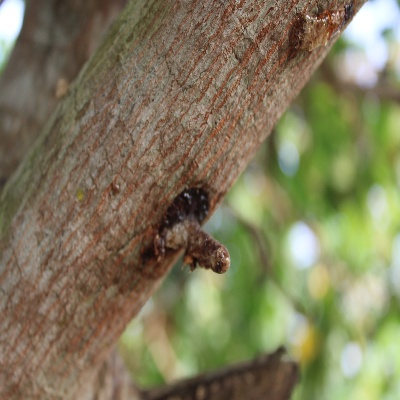
Crop: Cashew
Condition: gumosis